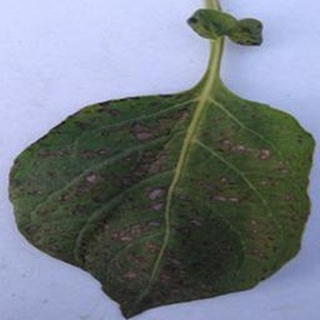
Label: potato_early_blight